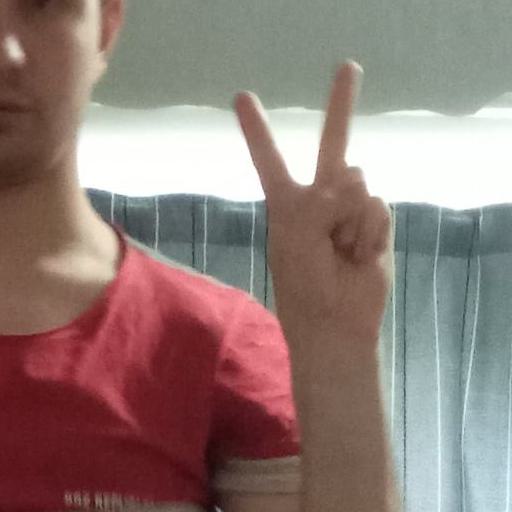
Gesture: peace